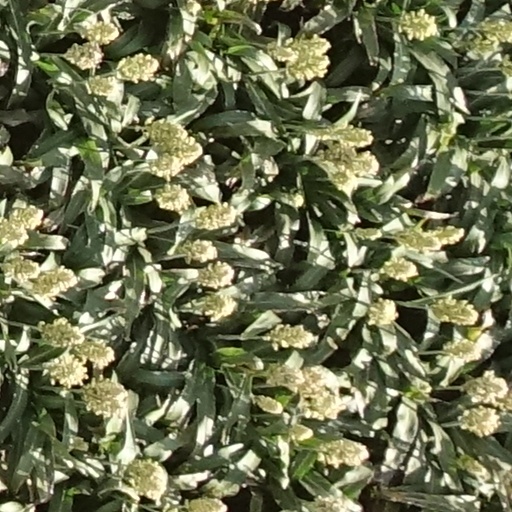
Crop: sorghum